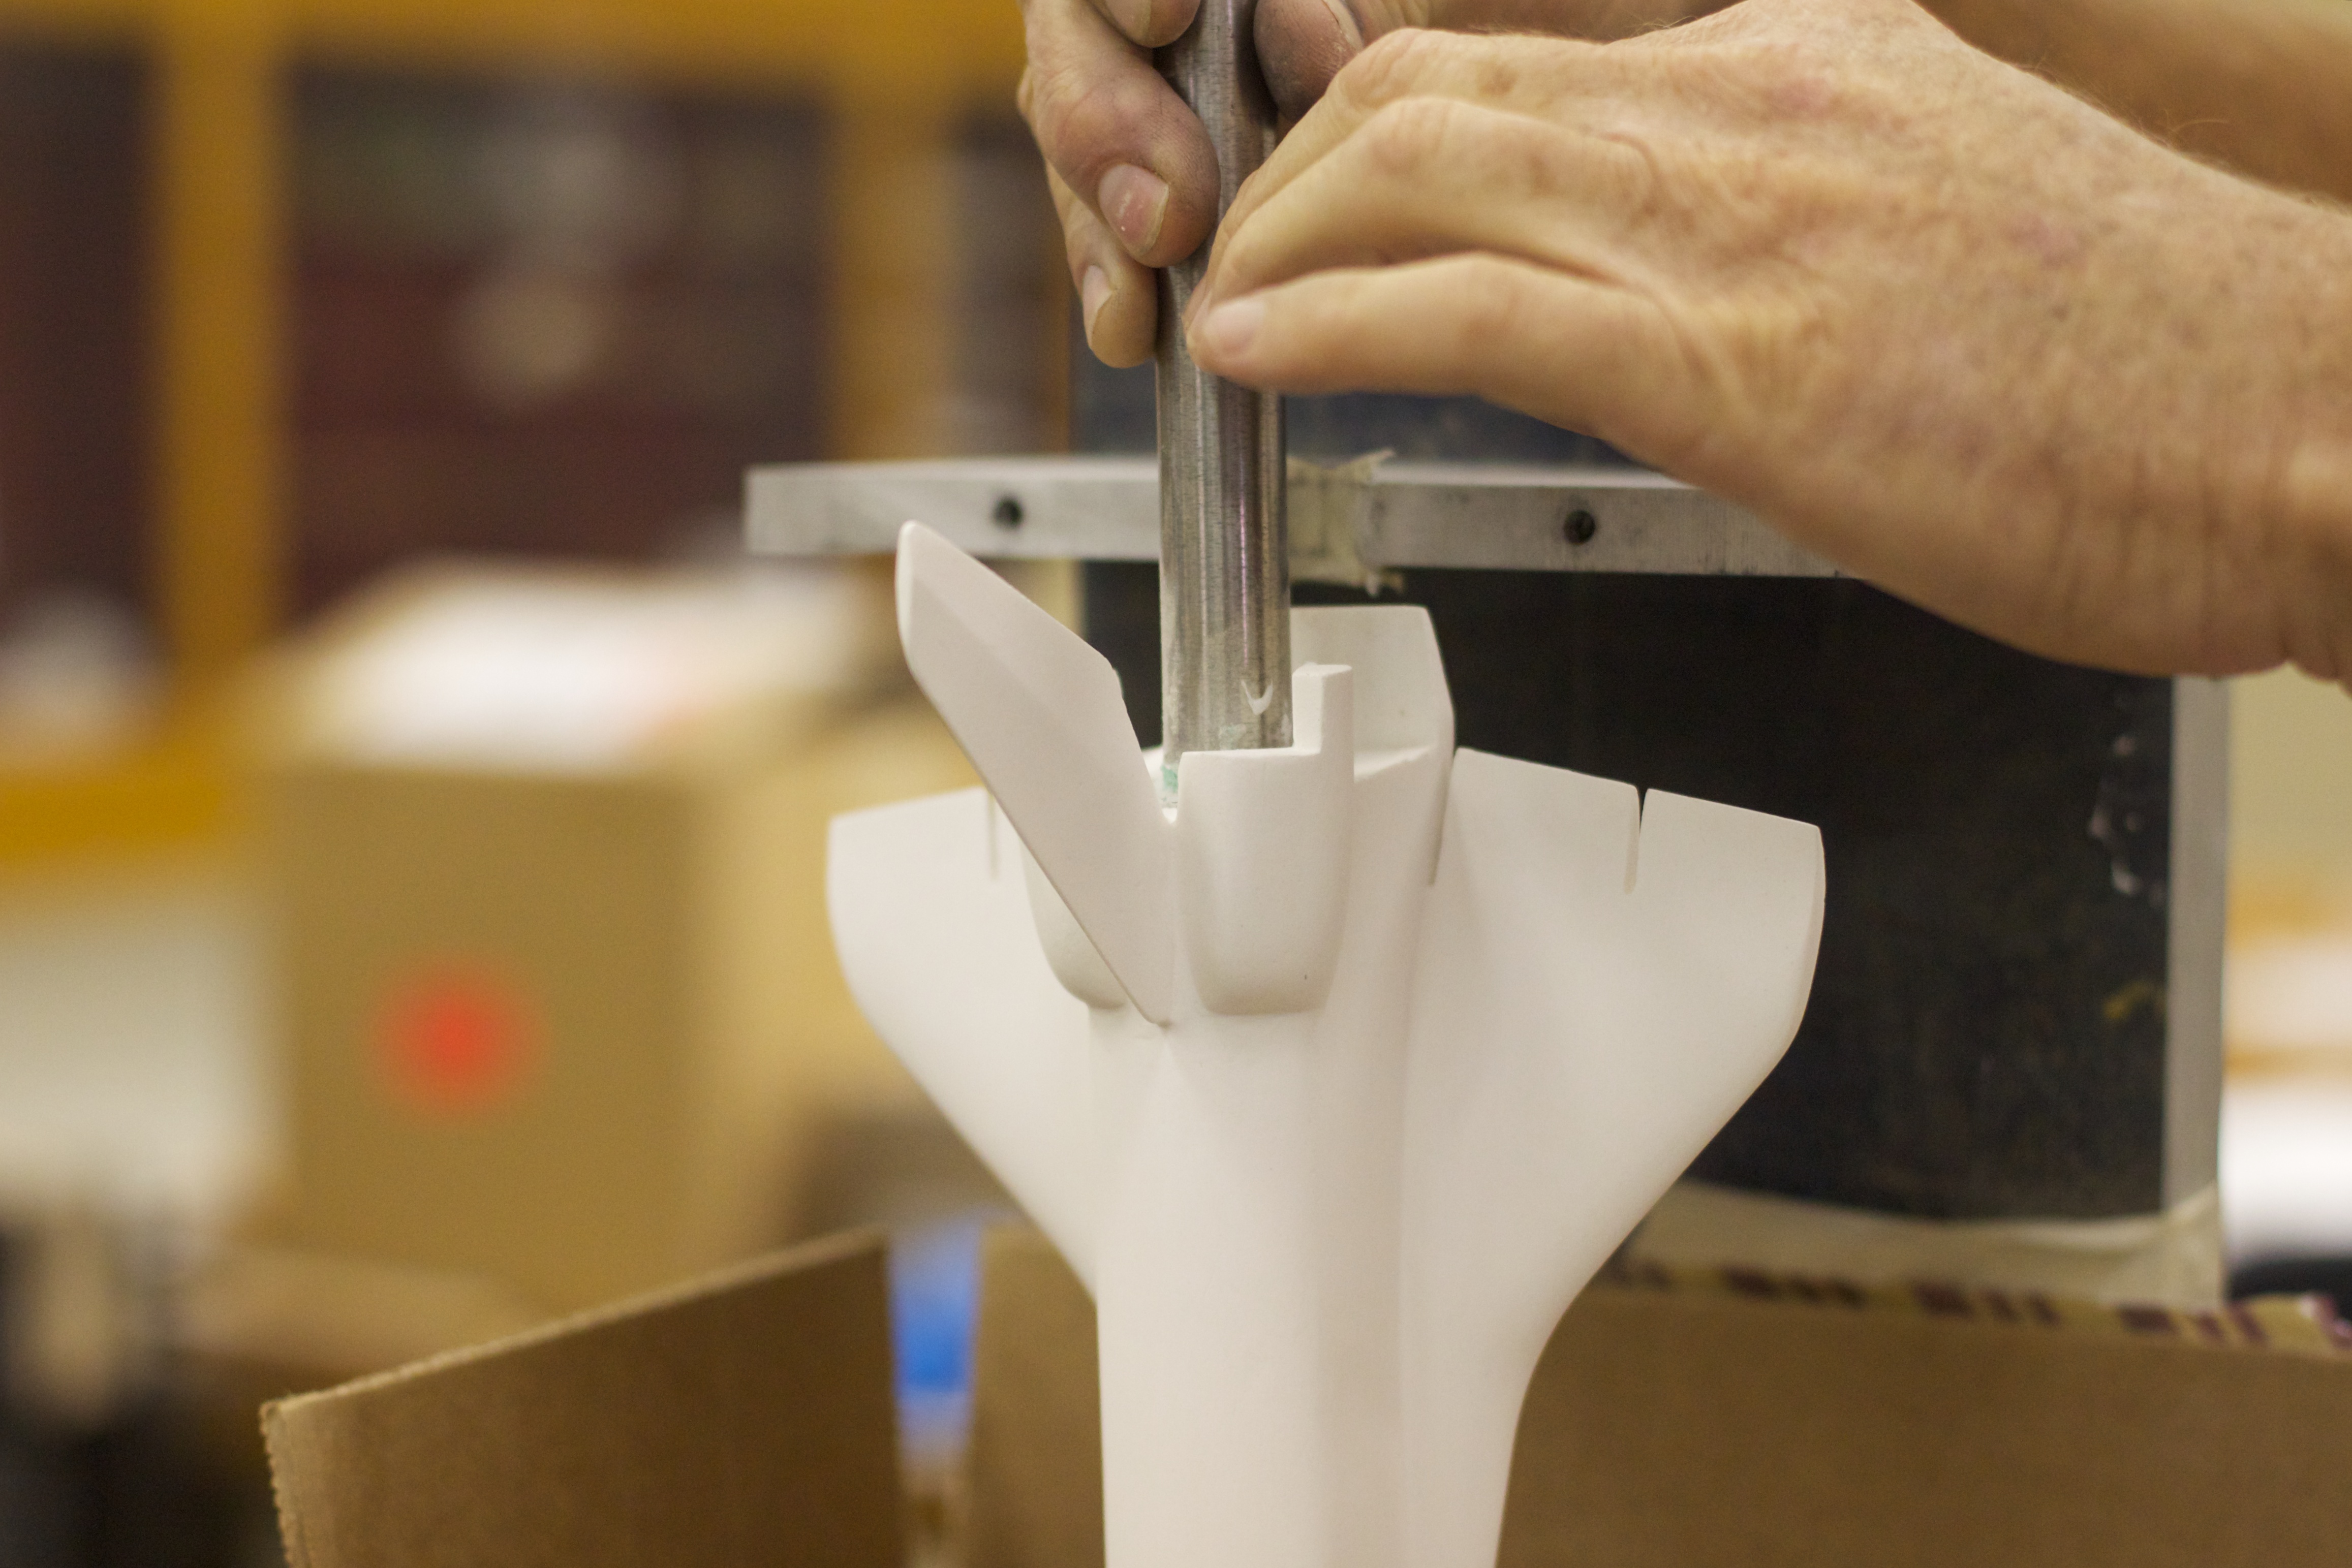
hand, nasa, art, langley, sense